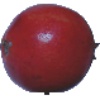
Label: Pomegranate 1